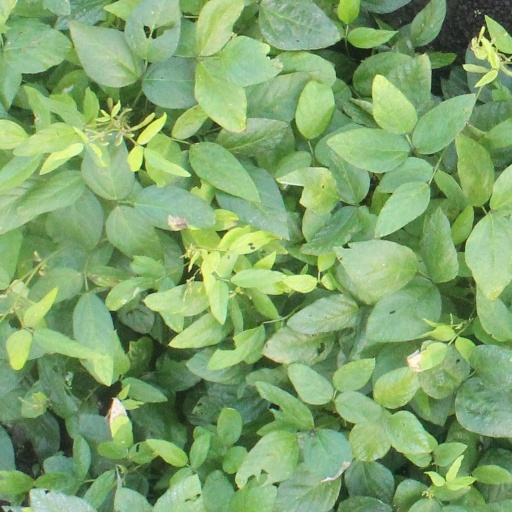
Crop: soybean